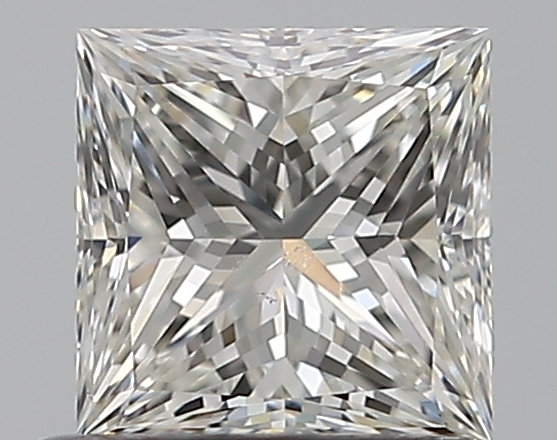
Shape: princess
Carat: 0.72
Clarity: SI1
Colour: H
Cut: EX
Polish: EX
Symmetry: VG
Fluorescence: N
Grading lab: GIA
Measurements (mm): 4.89 x 4.89 x 3.55